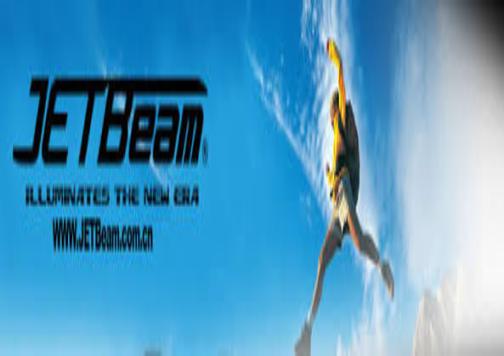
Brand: jetbeam
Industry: Electronic